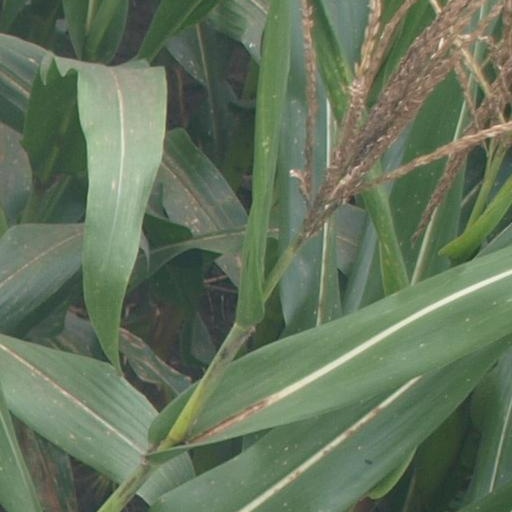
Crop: maize; corn